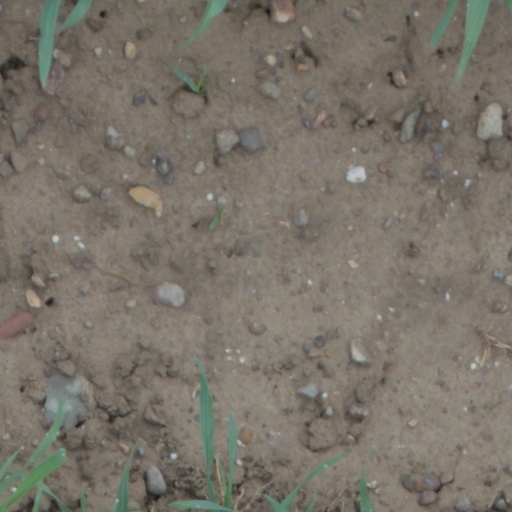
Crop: wheat